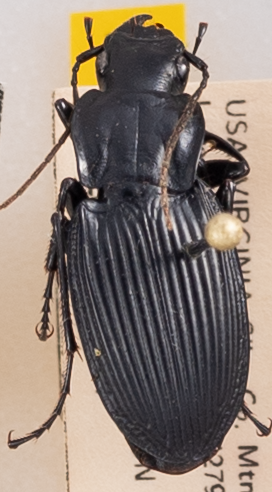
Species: Dicaelus teter
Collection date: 2022-05-17
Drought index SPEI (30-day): -1.316
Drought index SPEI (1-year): -1.348
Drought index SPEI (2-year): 0.184